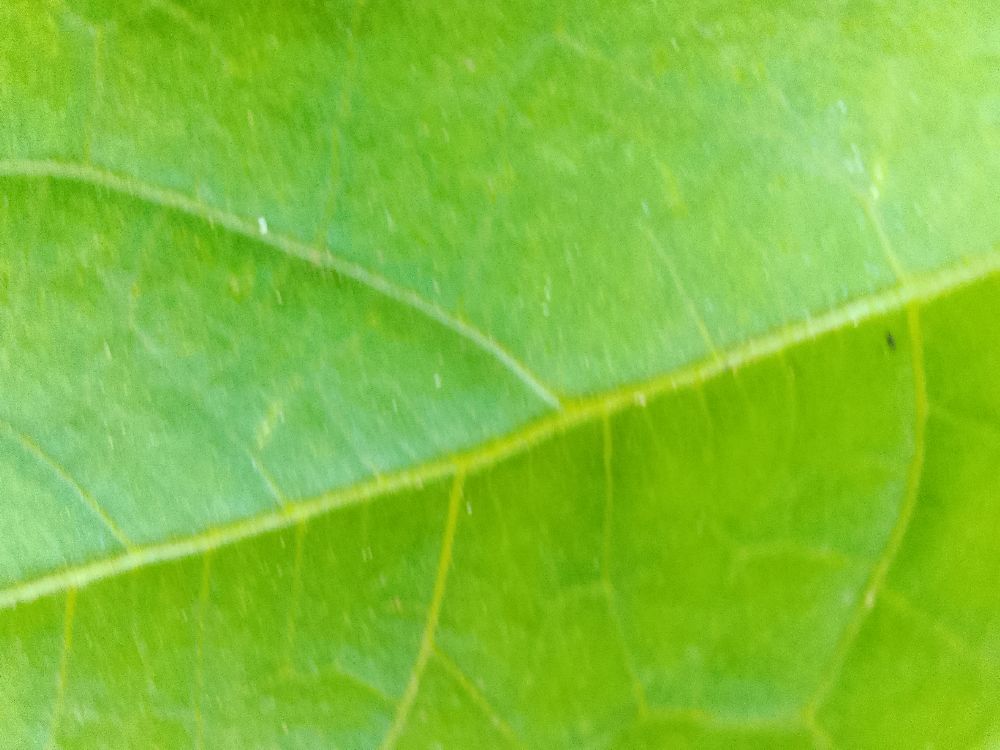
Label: healthy